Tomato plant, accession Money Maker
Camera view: horizontal (90 deg, fisheye); turntable rotation: 150 degrees
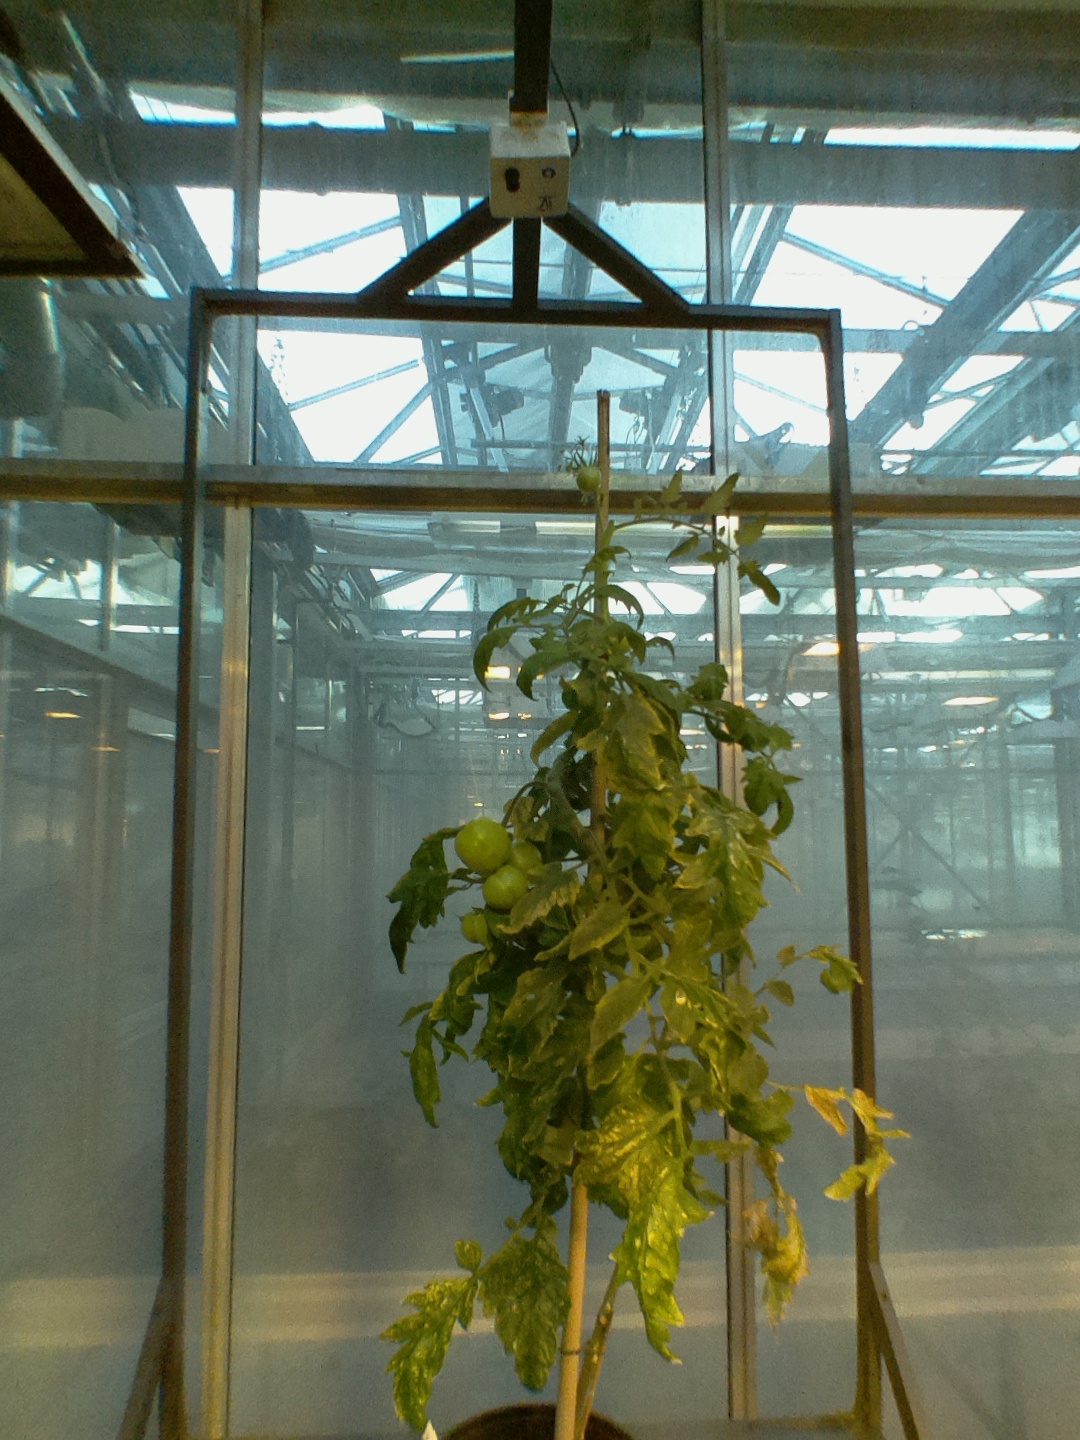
BBCH growth stage 79: 90% -100% of final fruit size